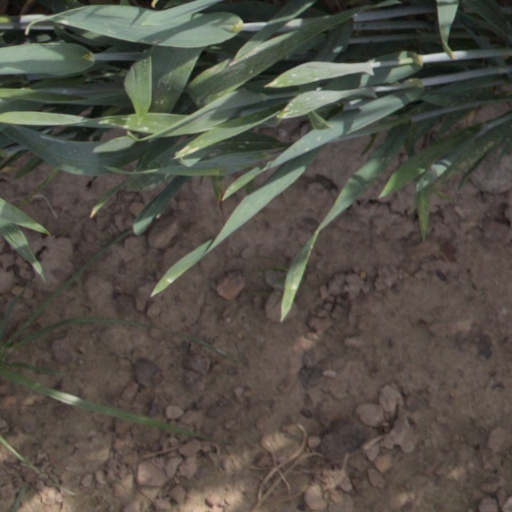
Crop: wheat